Yws Gwynedd

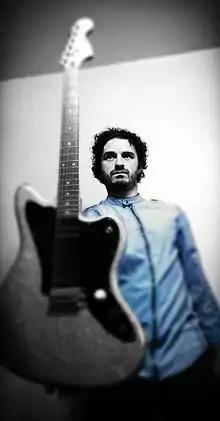
Yws Gwynedd

Yws Gwynedd is a Welsh rock band from North Wales named for its lead singer Ywain Gwynedd.